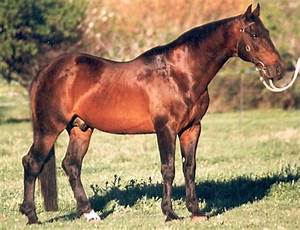
Label: horse